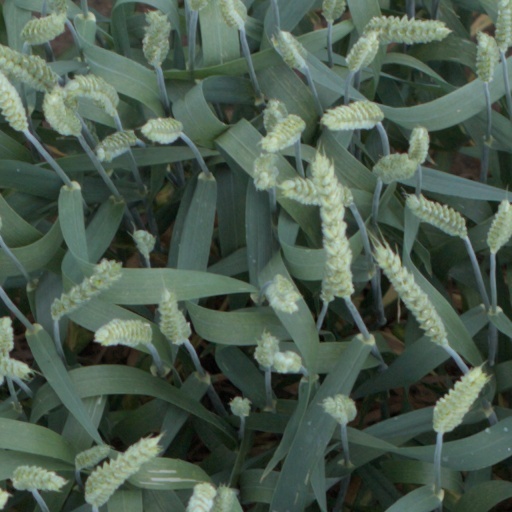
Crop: wheat